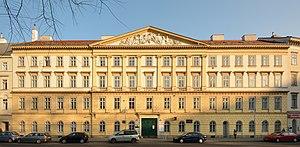
Am Heumarkt 7, 3e district de Vienne